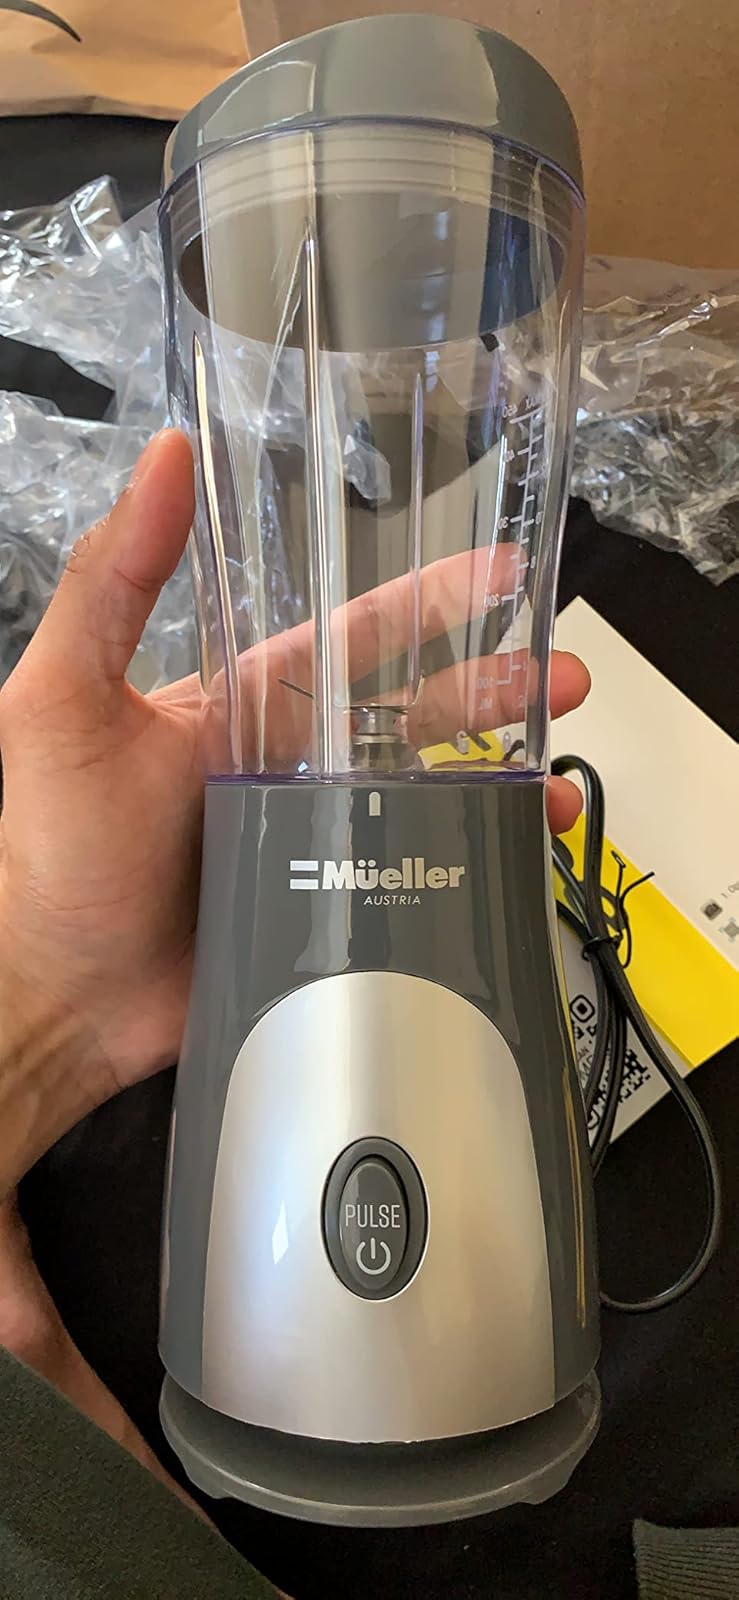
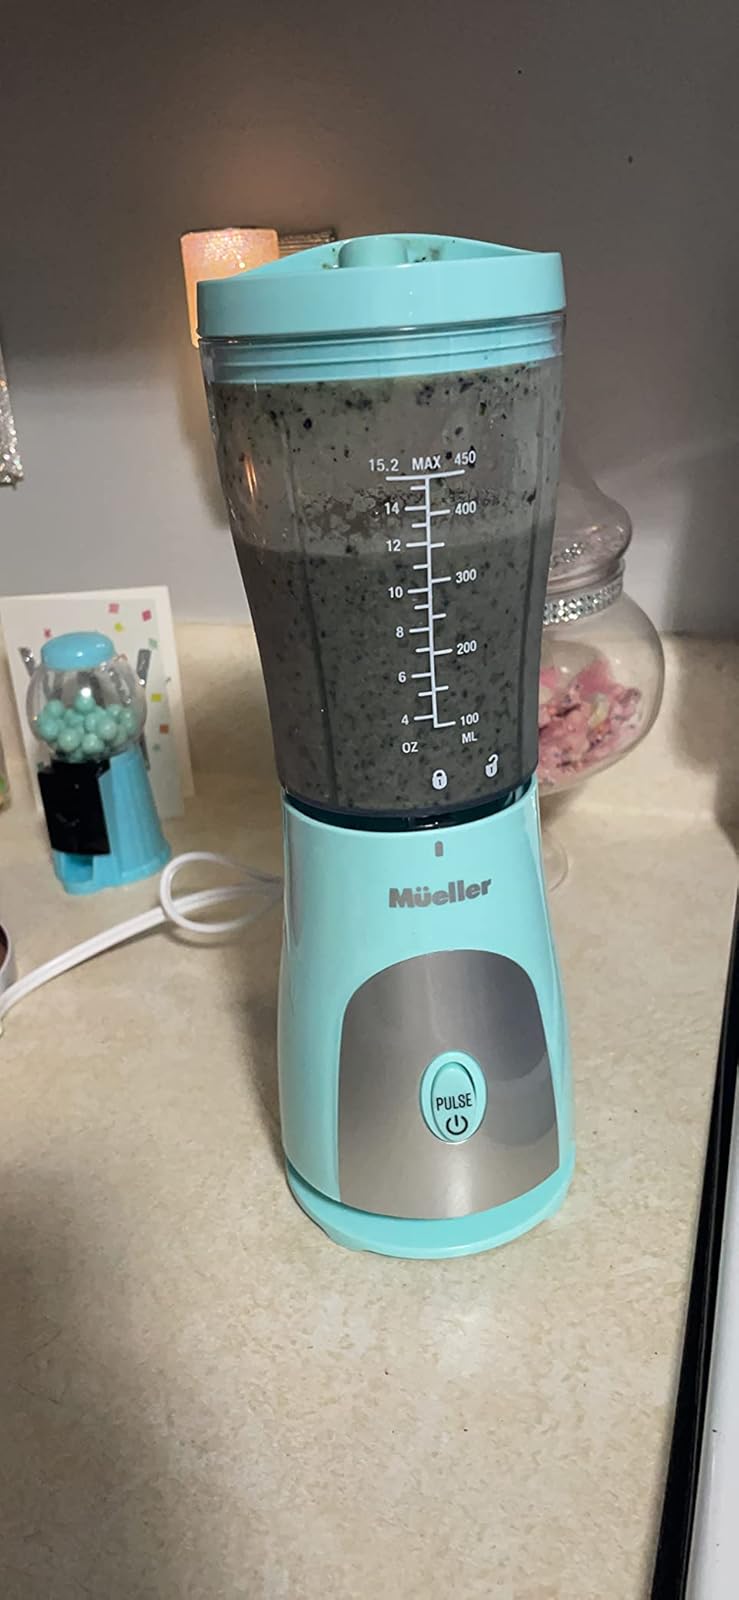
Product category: items_blender
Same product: no